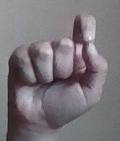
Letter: fa